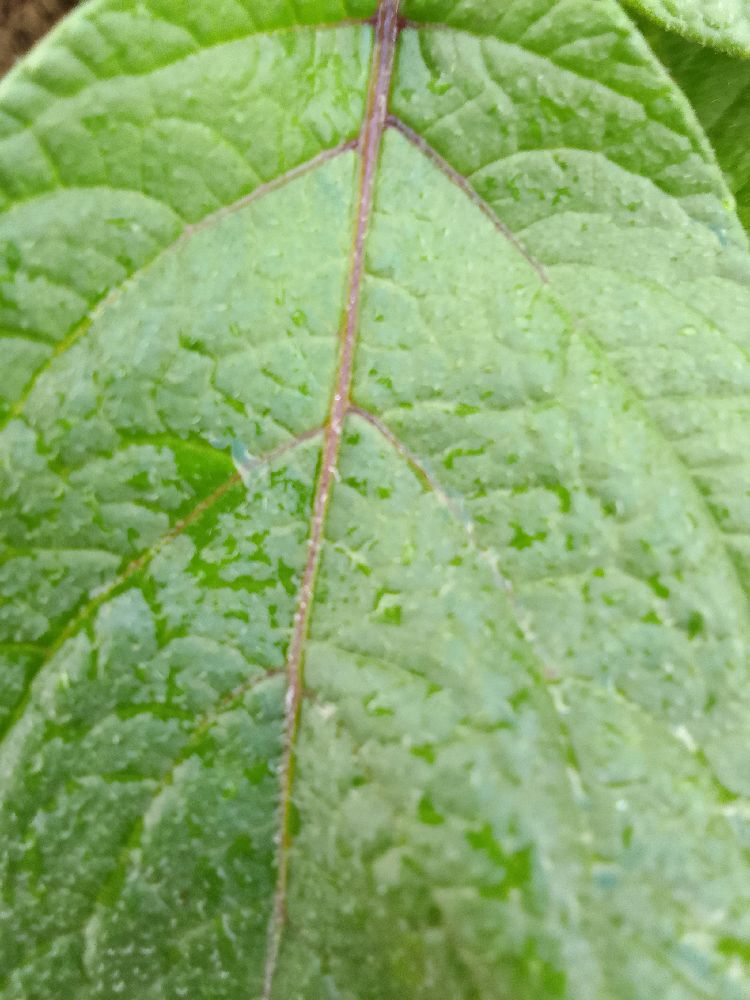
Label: Healthy